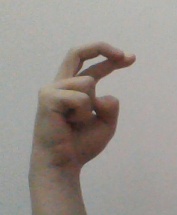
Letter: zay